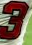
Number: 3